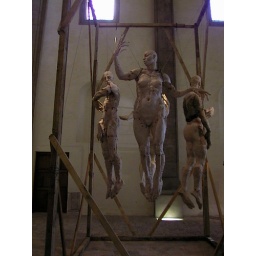
Suspended on thin wire within a wooden frame inside the building this time.